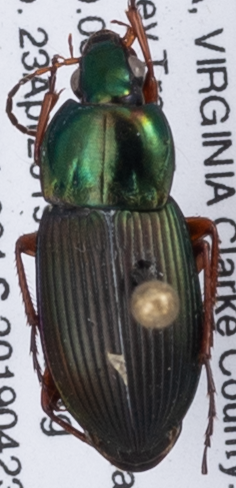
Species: Poecilus lucublandus
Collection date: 2019-04-23
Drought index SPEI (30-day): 0.41
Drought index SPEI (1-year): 2.09
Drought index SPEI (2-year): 2.09